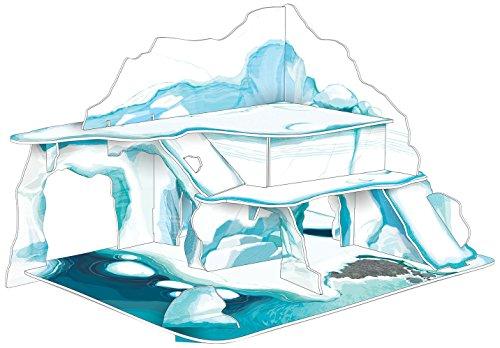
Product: Papo The Ice Field Playset, Multicolor
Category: Toys & Games | Toy Figures & Playsets | Playsets & Vehicles | Playsets
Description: Quality cardboard Playset.
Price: $28.78
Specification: ProductDimensions:17.3x1.3x15.2inches|ItemWeight:4ounces|ShippingWeight:3.4pounds(Viewshippingratesandpolicies)|ASIN:B079TW35ZQ|Itemmodelnumber:60114|Manufacturerrecommendedage:3yearsandup